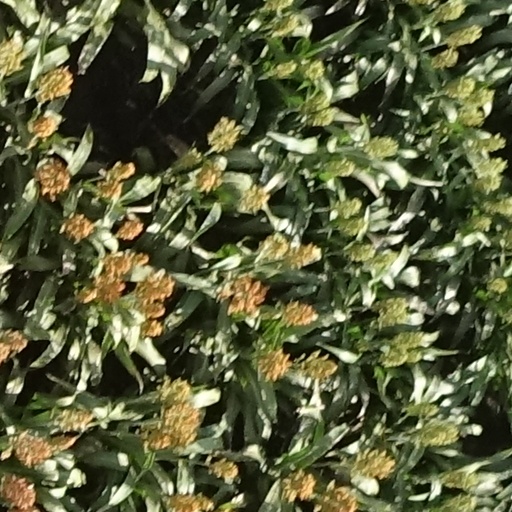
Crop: sorghum